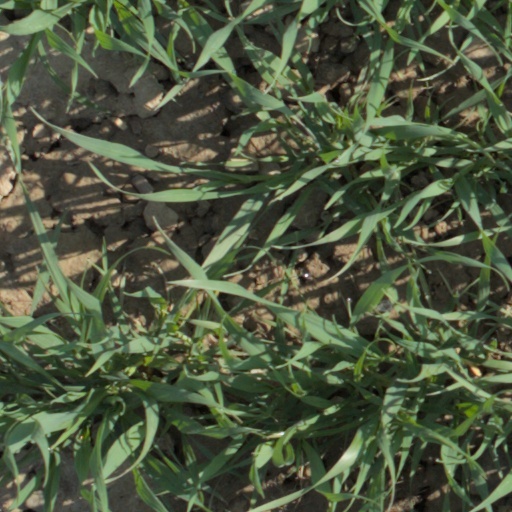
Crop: wheat